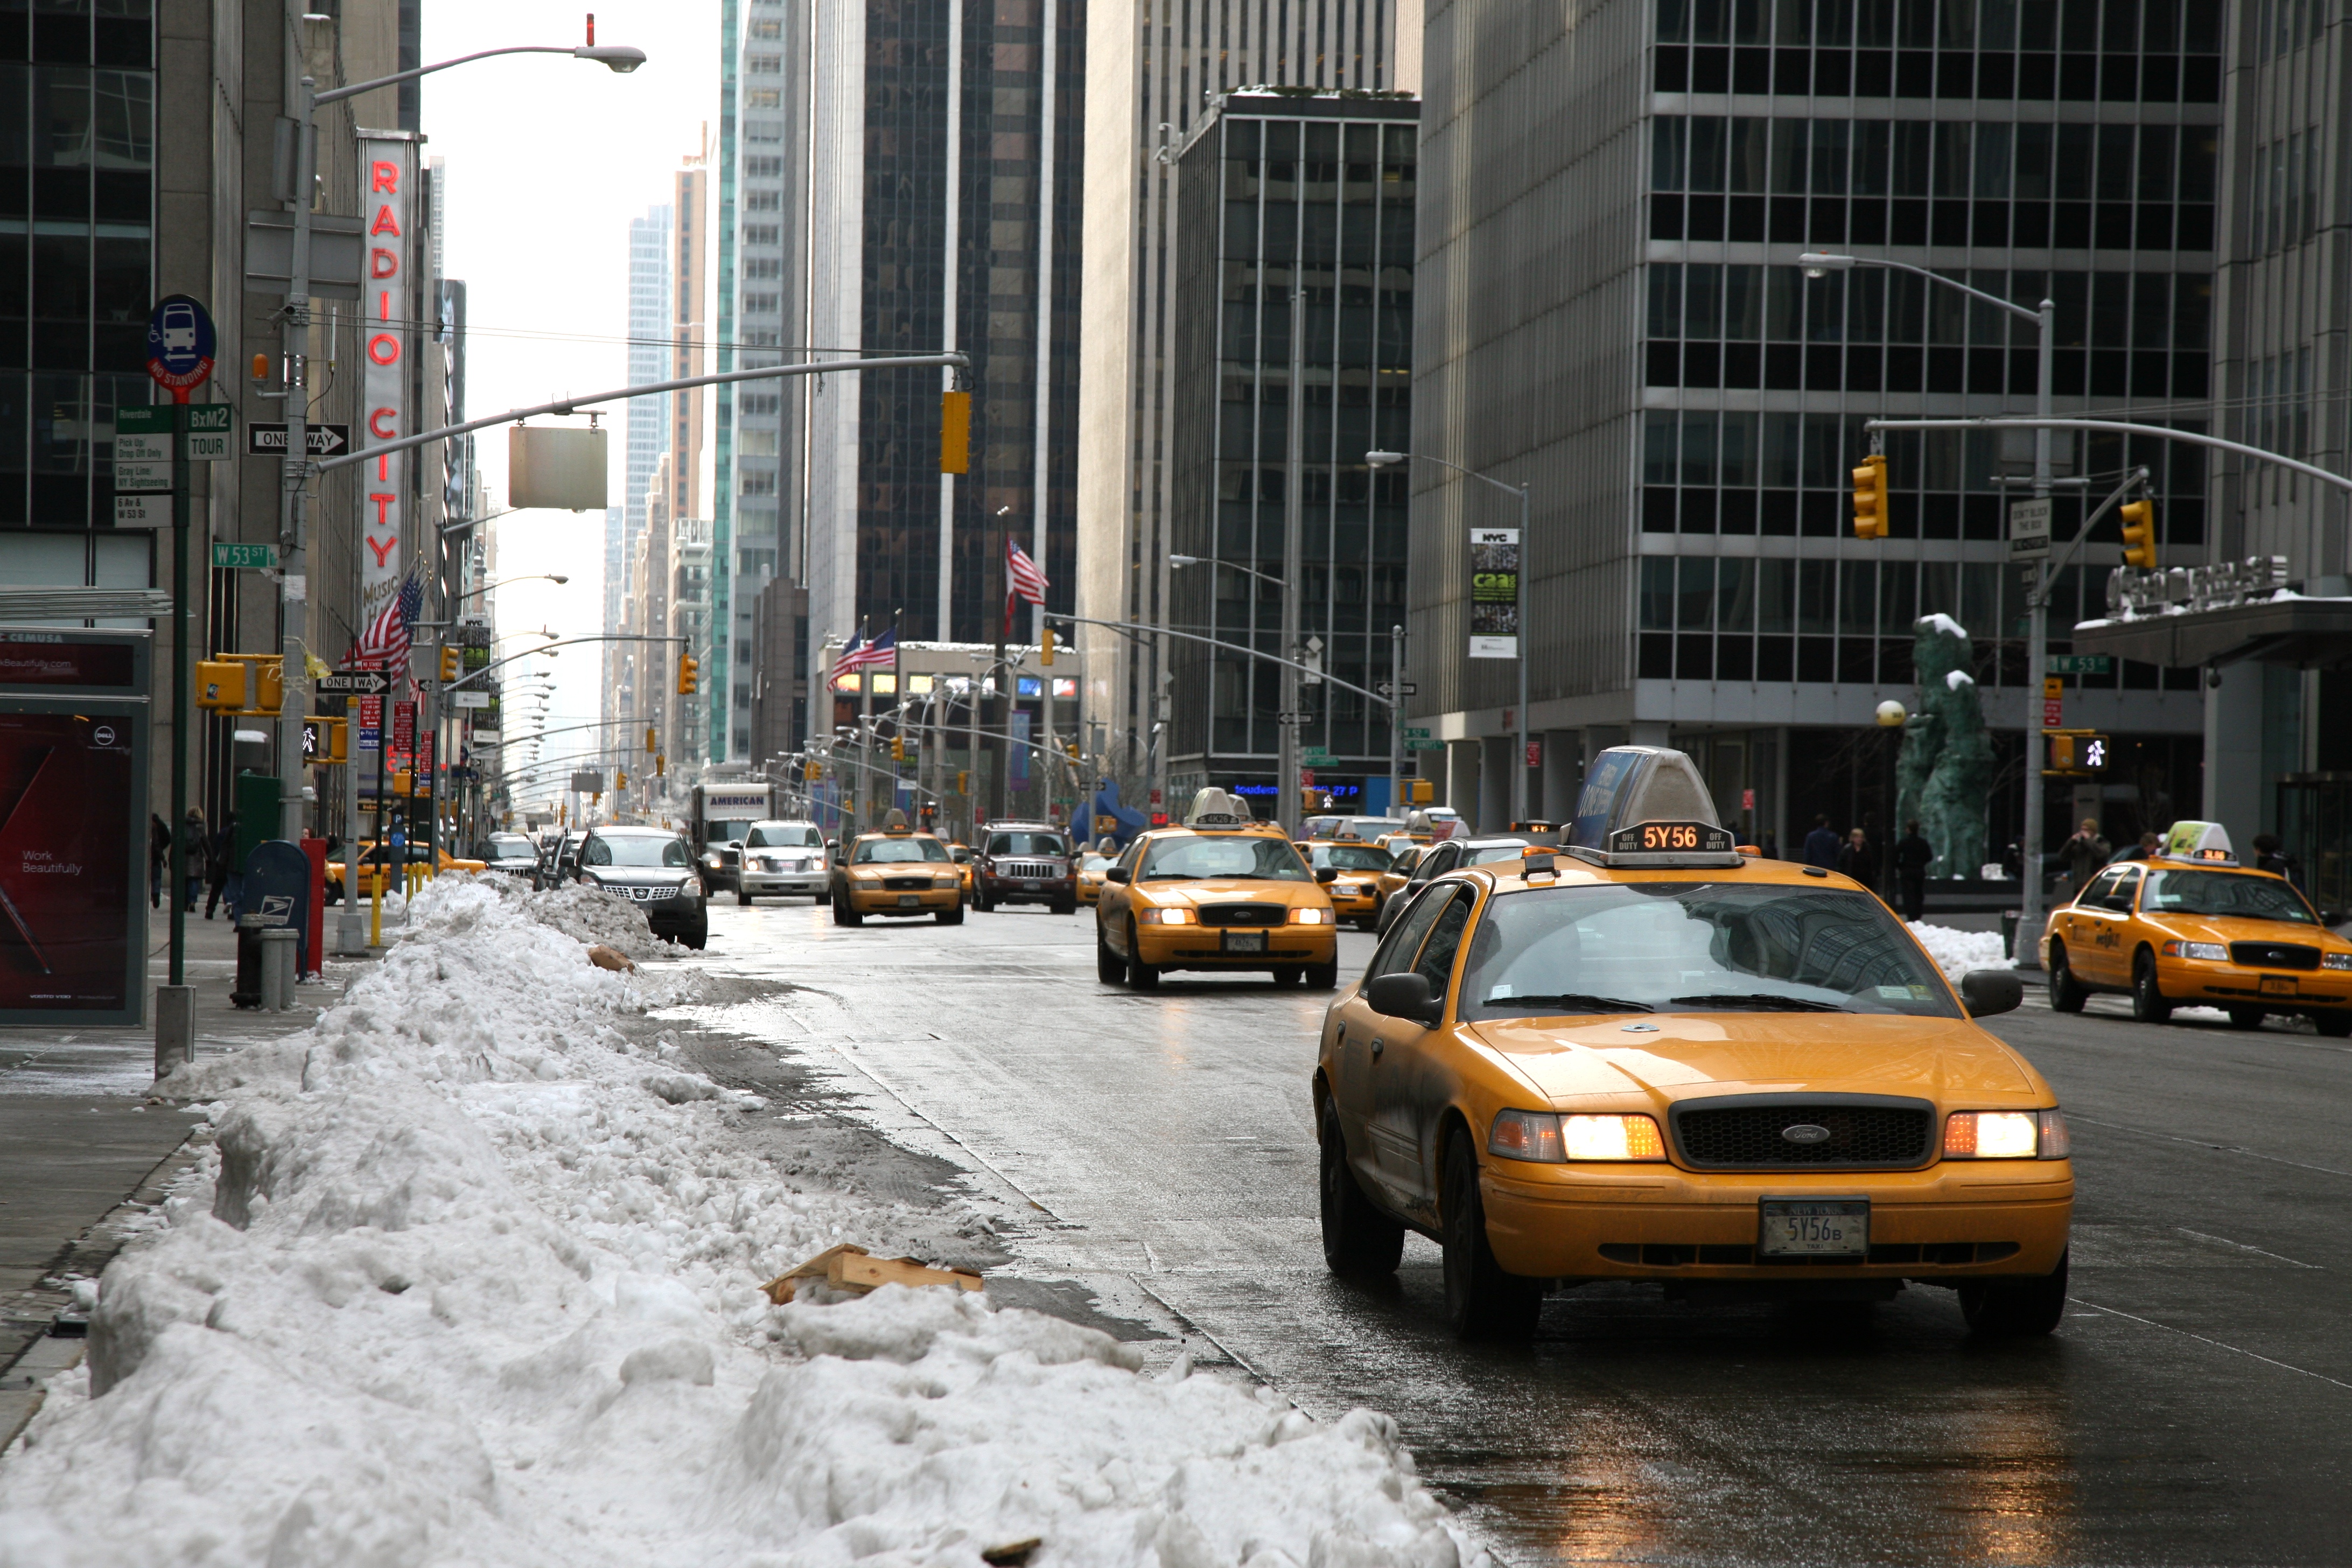
pedestrian, snow, road, traffic, street, parking, city, manhattan, downtown, taxi, cab, transport, vehicle, nyc, weather, lane, newyork, newyorkcity, ny, midtown, midtownwest, radiocityhall, urban area, traffic congestion